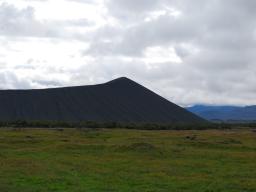
Label: Background_without_leaves